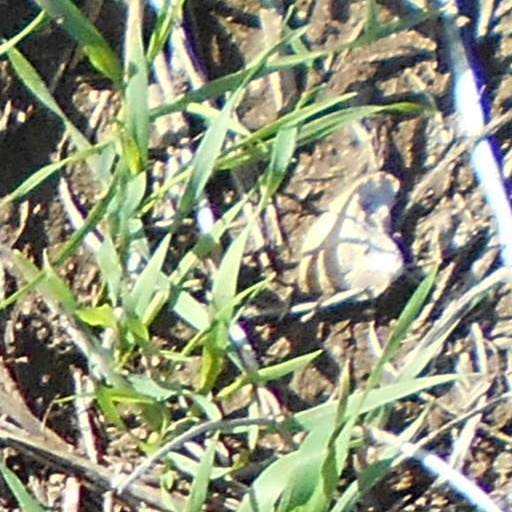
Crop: wheat